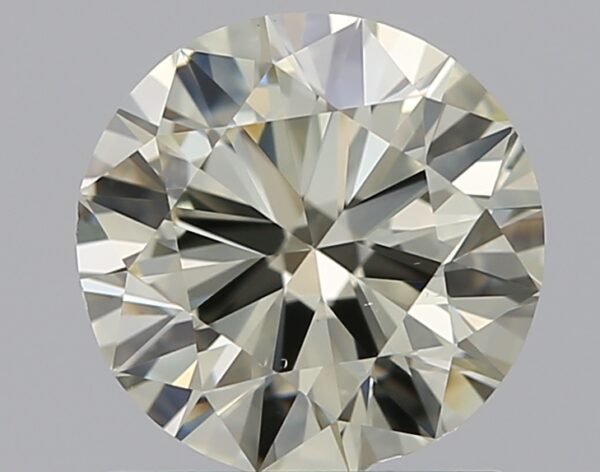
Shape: round
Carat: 1
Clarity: VS2
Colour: Q-R
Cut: VG
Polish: EX
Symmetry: GD
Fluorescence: F
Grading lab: GIA
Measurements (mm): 6.29 x 6.37 x 3.9